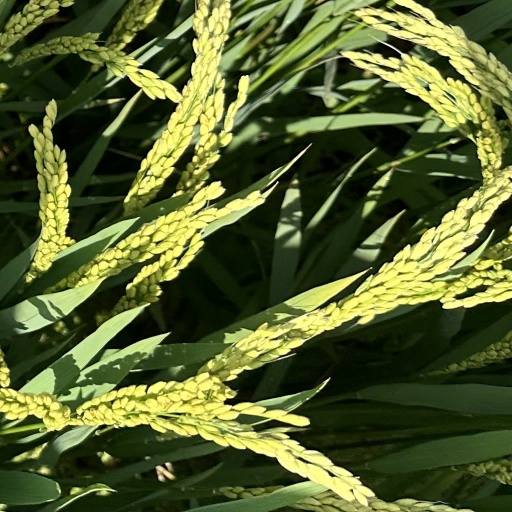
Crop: rice